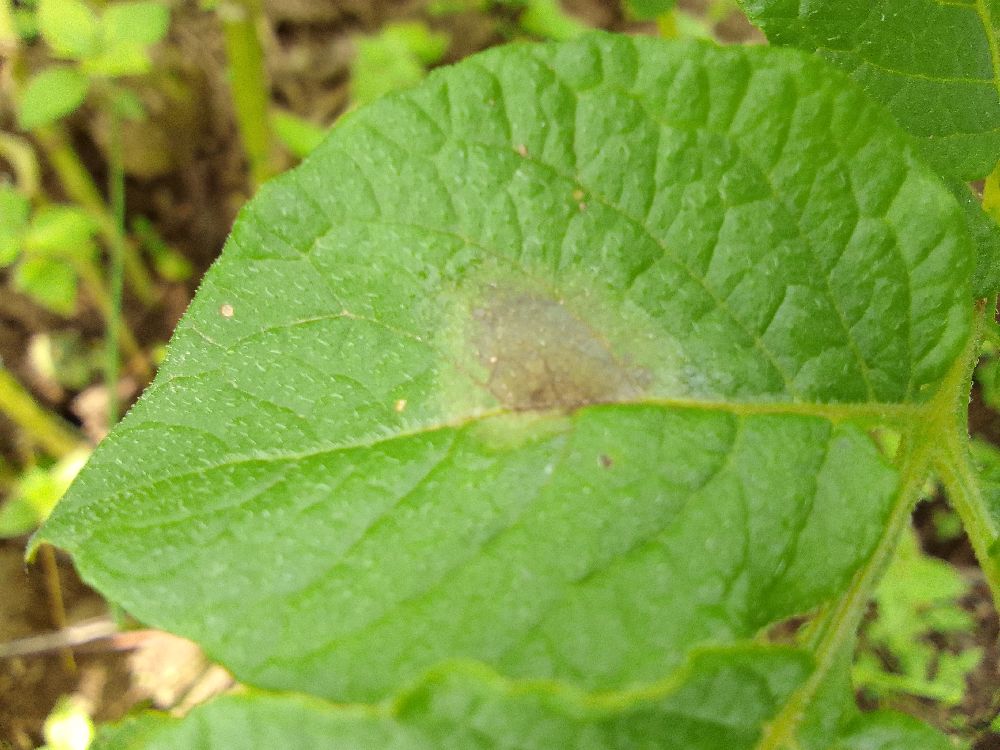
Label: Late blight